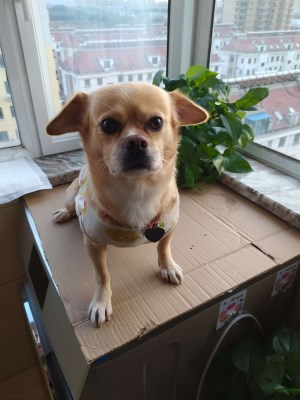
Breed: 3336-n000121-chinese_rural_dog